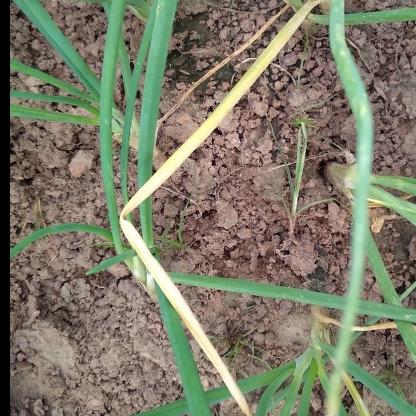
Crop: Onion
Condition: fusarium-d